Sephardic Bikur Holim Congregation

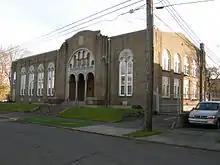
The 1928 synagogue of the Sephardic Bikur Holim Congregation, at 20th and Washington, is now the Tolliver Temple (Church of Christ).

Although Rabbi Maimon's tenure proved short—he died in January 1931—the congregation grew and prospered during those years. Attendance at the Shabbat services increased, and members of the congregation adopted stricter observance of Shabbat and of kashrut (kosher) practices. The congregation established the role of a "gabbai" to assist during services and a "shamash" to open and close the synagogue daily. Avram Barlia was to perform the latter function for over 50 years. In the days before the widespread availability of telephones, he went house to house, extending invitations for engagements, weddings, and so forth. SBH began to outgrow its facility at 13th and Washington and, in 1928, SBH bought a property at 20th Avenue and East Fir Street, and managed to raise the funds to build a synagogue in time for the 1929 Rosh Hashanah services. The new sanctuary was officially inaugurated Sunday, September 29, 1929.